Royal Brunei Air Force

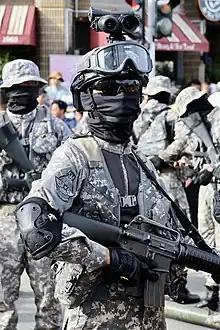
Soldier from the No. 236 Squadron in full combat dress.

The Royal Brunei Air Force was established as the Air Wing of the Royal Brunei Malay Regiment (RBMR) in 1965. It was first tasked to fly doctors to rural area with two Sikorsky S-55 aircraft, which was operated by pilots from the Worldwide Helicopter Company. In 1966, the tasks were taken over by three British pilots from the Royal Air Force (RAF) operating three RAF Westland Whirlwind helicopters.